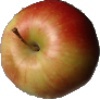
Label: Apple Red 2